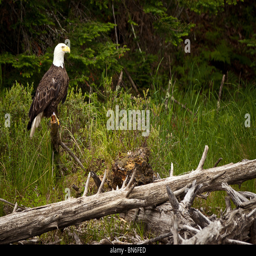
bald eagle perched on a log